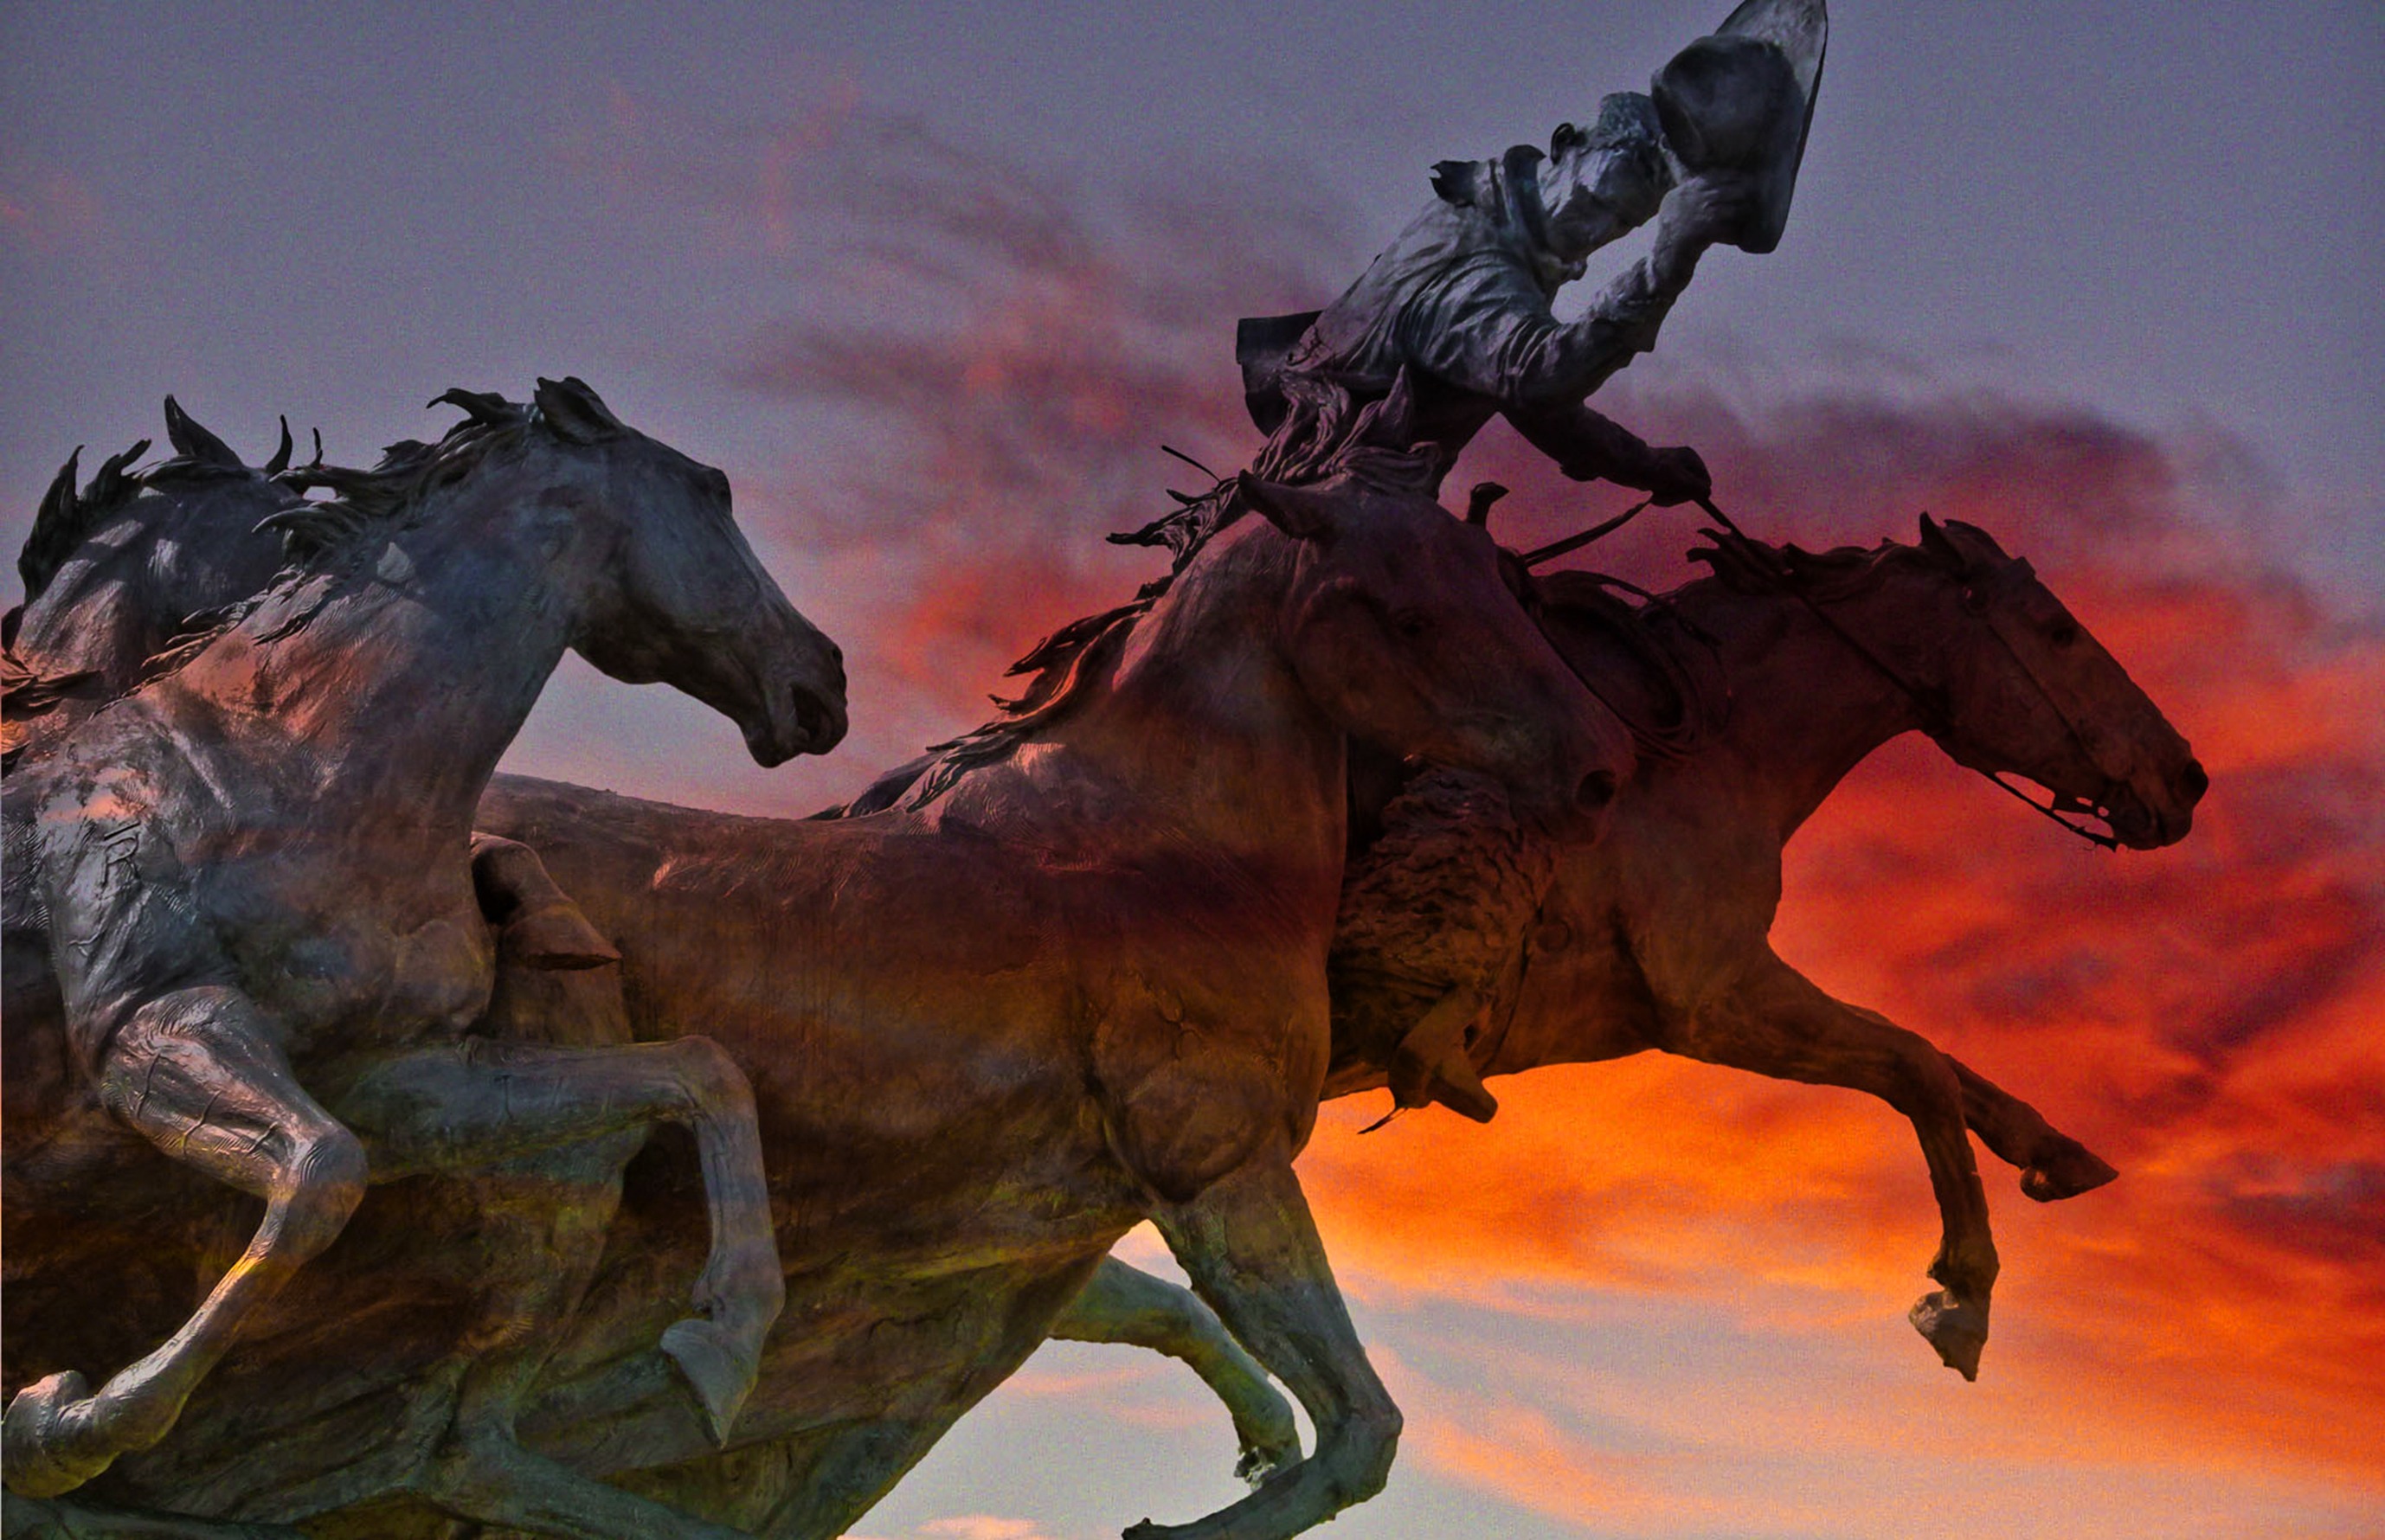
sky, rider, statue, stallion, artwork, sculpture, horses, surreal, fiery, digital art, screenshot, wild west, mustang horse